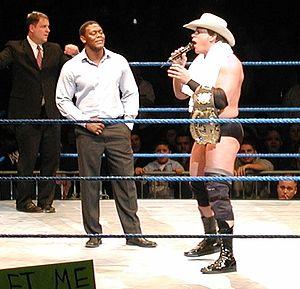
The Cabinet est un ancien clan de catch heel à la World Wrestling Entertainment dans la division SmackDown. Il a été créé par John "Bradshaw" Layfield peu de temps après qu'il eut remporté le WWE Championship au Great American Bash 2004. Ce groupe était construit autour de JBL qui s'appuyait dessus lors de ses défenses de titre et ses divers affrontements.